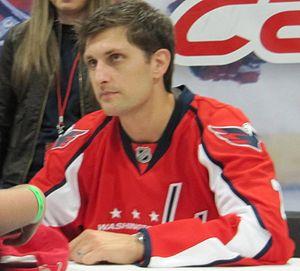
Brian Pothier est un joueur professionnel américain de hockey sur glace qui évoluait au poste de défenseur.